22nd SS Volunteer Cavalry Division

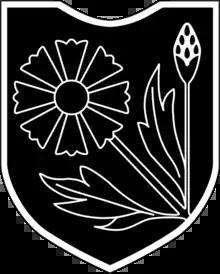
Divisional symbol of the 22nd SS Volunteer Cavalry Division, used as early as October 1944.

The 22nd SS Volunteer Cavalry Division was a German Waffen-SS cavalry division which was active on the Eastern Front during World War II. The division was composed primarily of Royal Hungarian Army "Volksdeutsche" conscripts who were transferred to the Waffen-SS following an agreement between Germany and Hungary. The division is commonly known under the "Maria Theresia" name in publications, although no documents have been found to confirm this name.